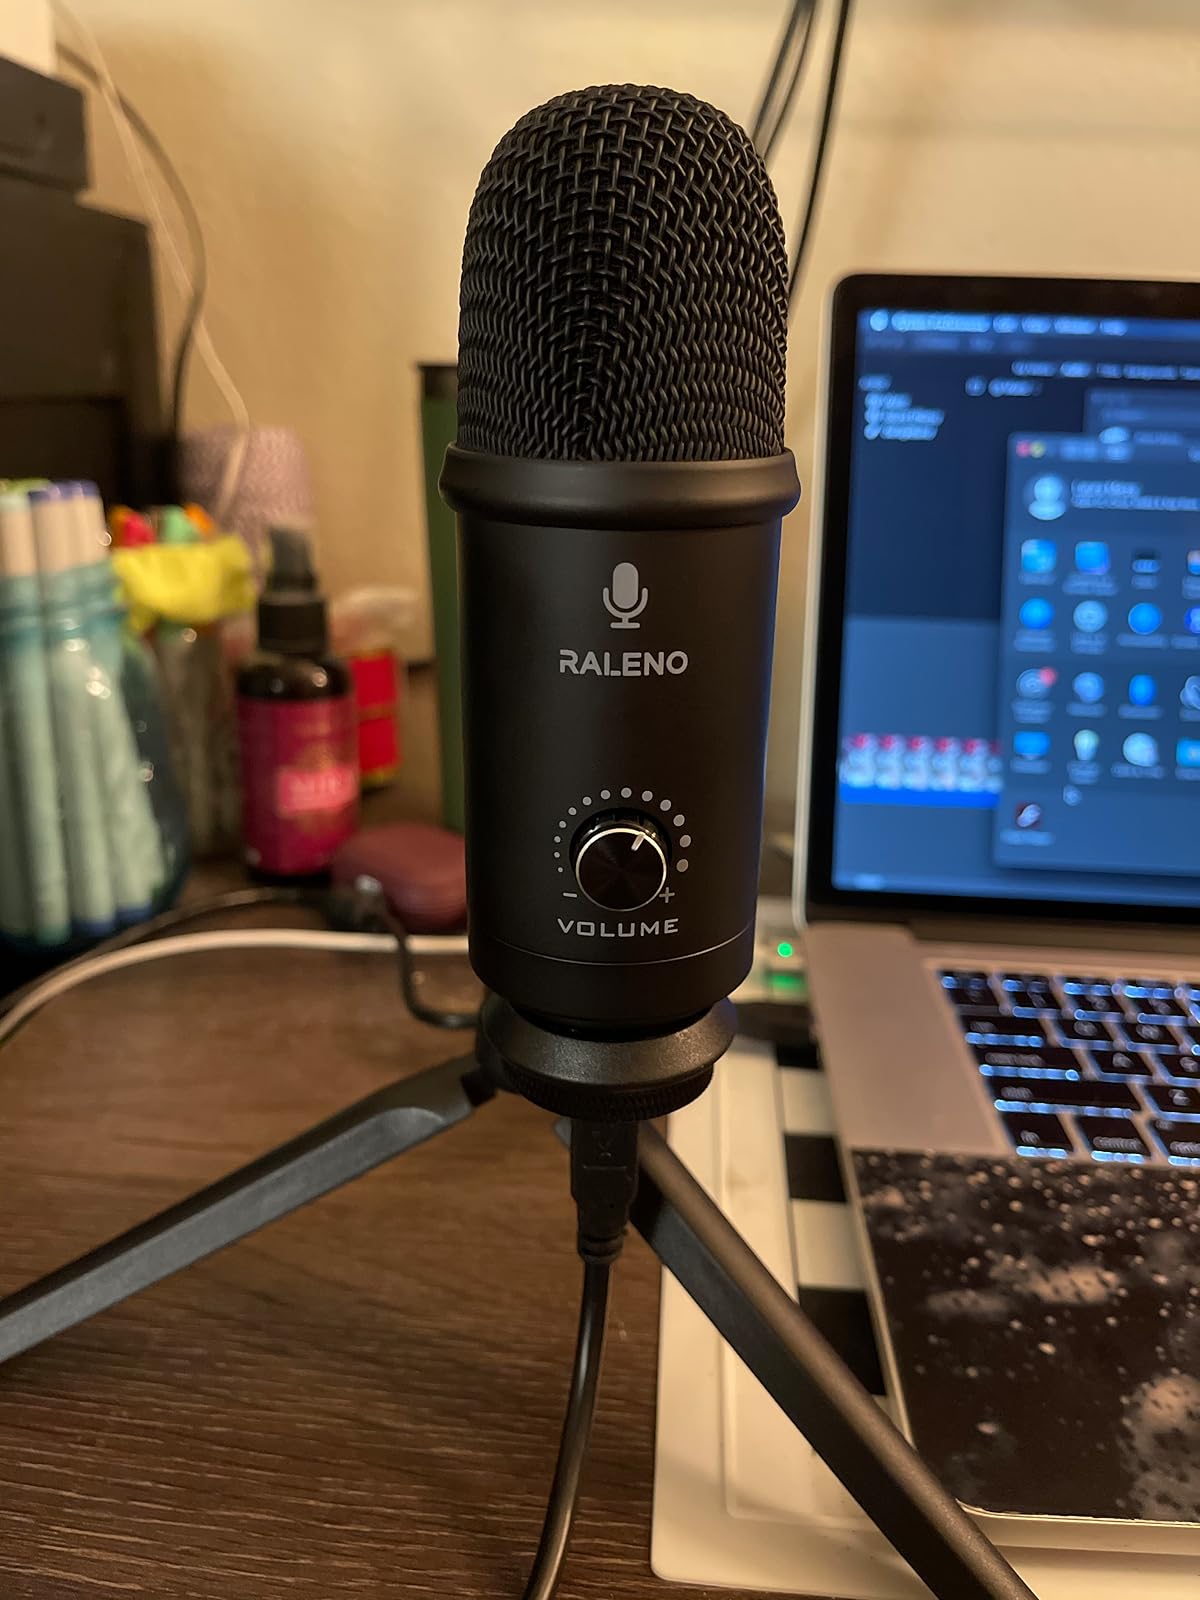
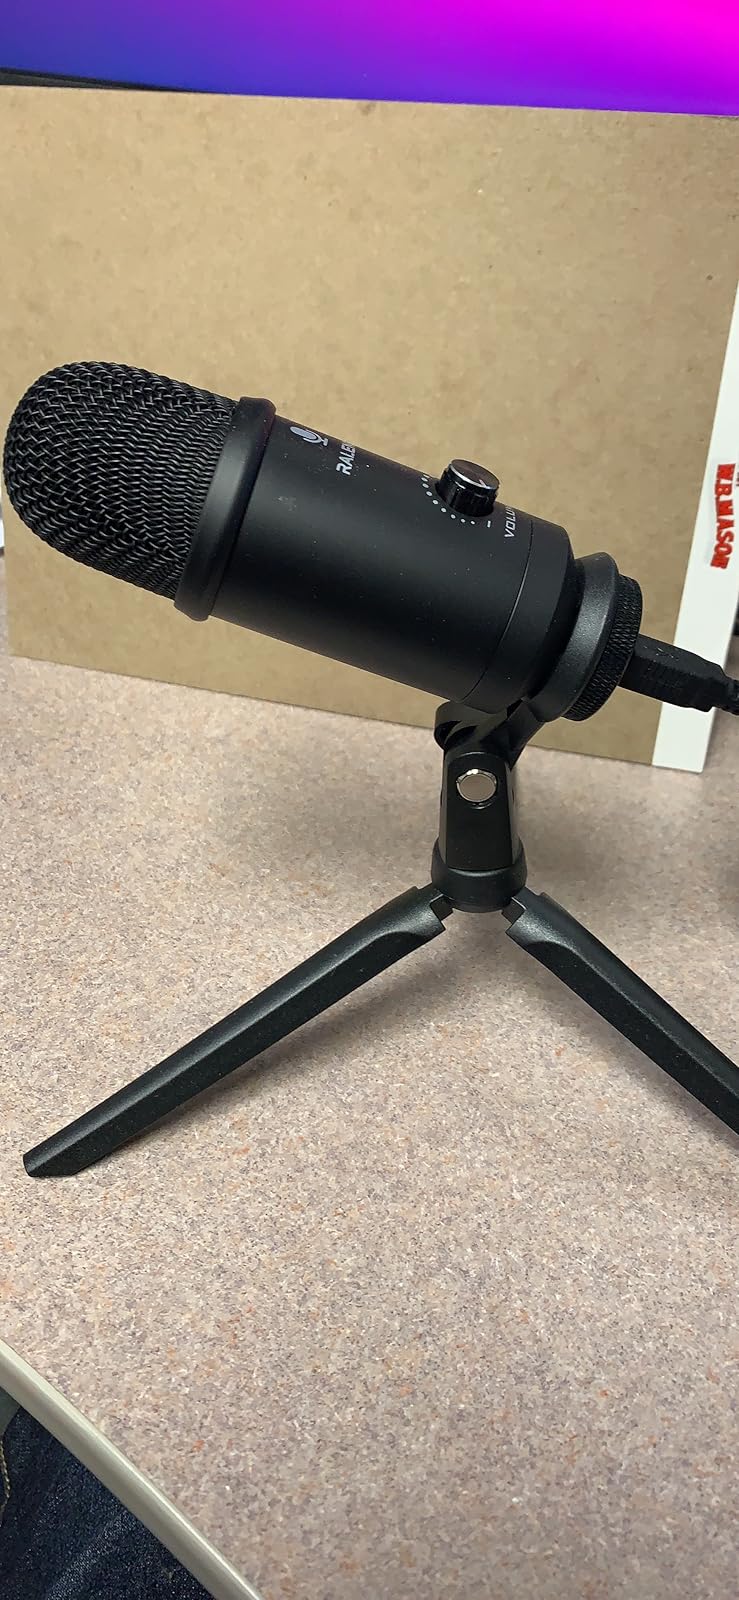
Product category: microphone
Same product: yes